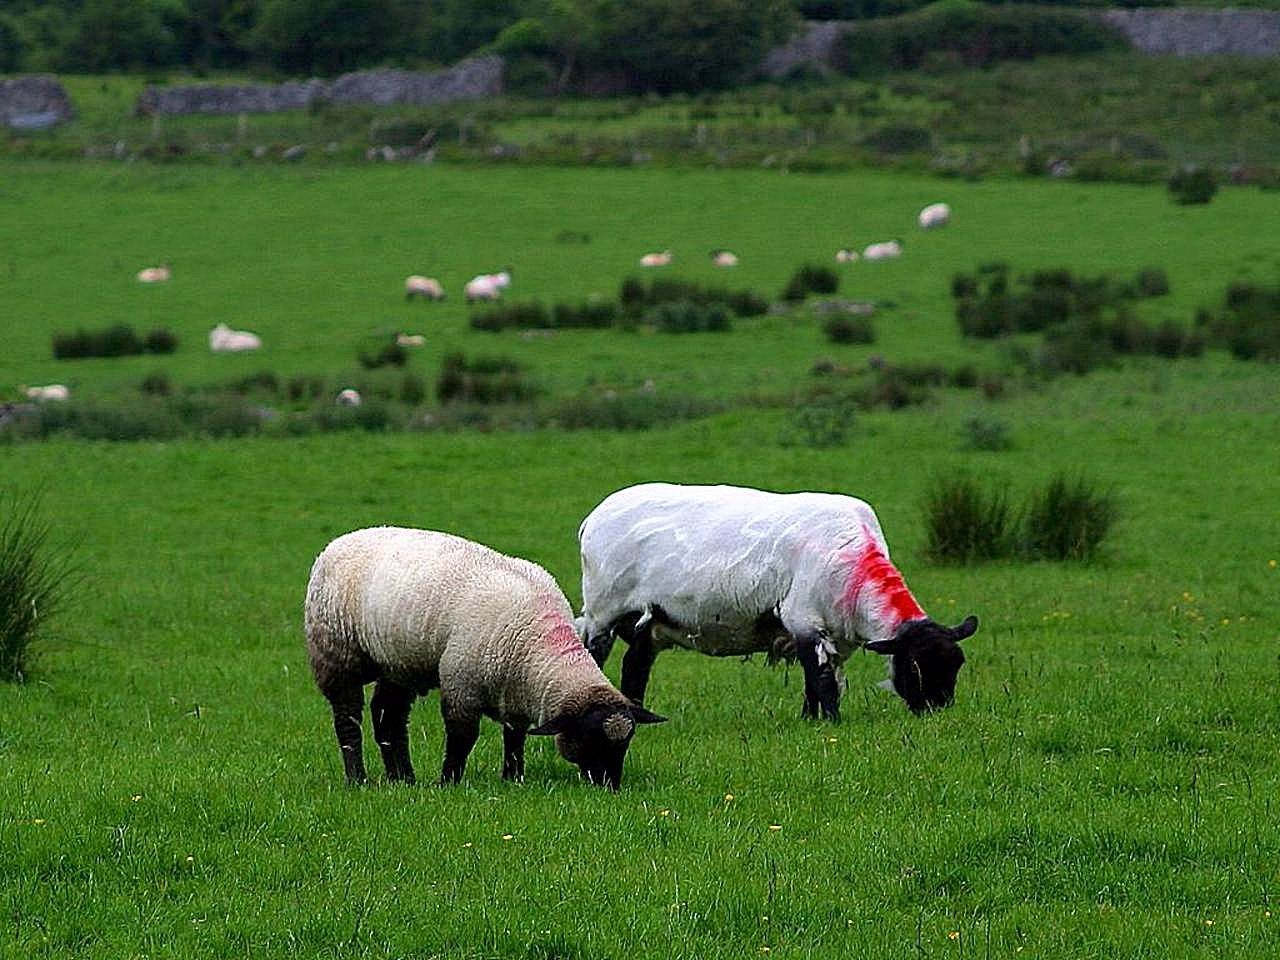
landscape, grass, field, farm, meadow, prairie, countryside, flock, herd, farming, pasture, grazing, livestock, sheep, scenery, mammal, highland, fauna, plain, farmland, graze, outdoors, grassland, animals, sheeps, habitat, aries, rural area